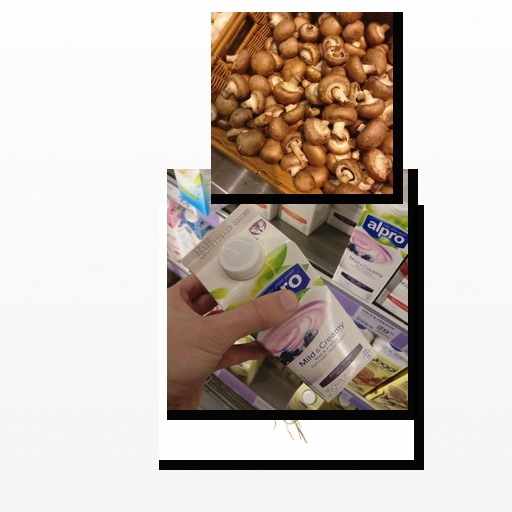
Food items: mushroom, soyghurt, turnip